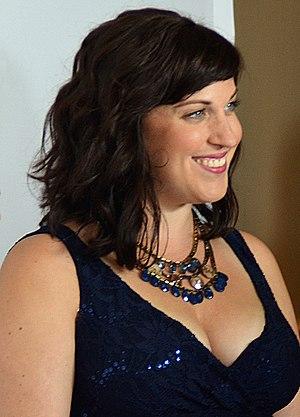
Allison Cara Tolman, née le 18 novembre 1981 à Houston au Texas, est une actrice américaine.